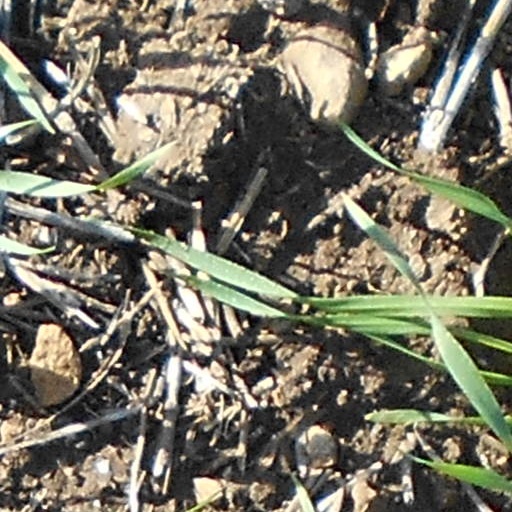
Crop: wheat